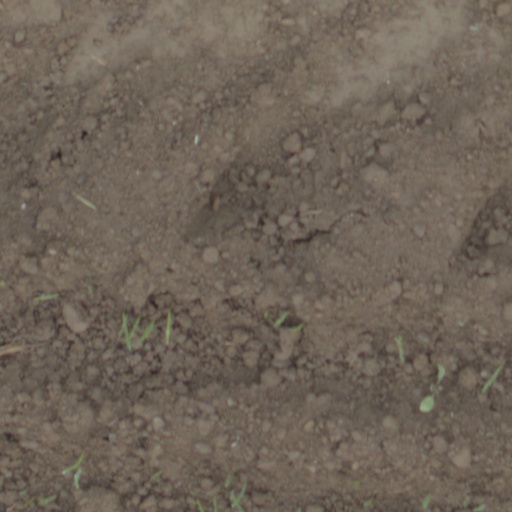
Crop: wheat